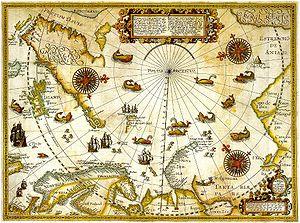
David Fabricius observe la première étoile variable, Mira, dont la période précise sera déterminée 40 ans plus tard.
1594 est une année commune commençant un samedi.
Les grandes découvertes sont la période historique qui s'étend du début du XVᵉ siècle jusqu'au début du XVIIᵉ siècle. Durant cette période, les monarchies et de riches compagnies commerciales européennes financent de grandes expéditions dans le but d'explorer le monde, cartographier la planète et établir des contacts directs avec l'Afrique, l'Amérique, l'Asie et l'Océanie. L'expression d’Âge des découvertes est également utilisée par les cartographes.